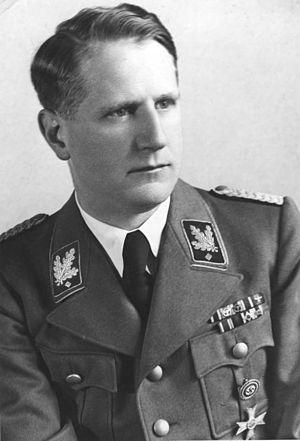
Aktion T4 est le nom donné, après la Seconde Guerre mondiale, à la campagne d'extermination d'adultes handicapés physiques et mentaux par le régime nazi, de 1939 à août 1941, et qui fait de 70 000 à 80 000 victimes.
Leonardo Conti, né le 24 août 1900 à Lugano et mort le 6 octobre 1945 à Nuremberg, était un homme d’État allemand. Sous le Troisième Reich, il est le chef de la santé du Reich.